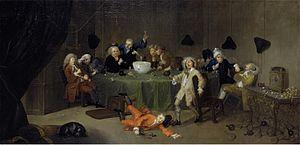
Le binge drinking, beuverie express ou hyperalcoolisation rapide est un mode de consommation excessif de boissons alcoolisées sur une courte période de temps, par épisodes ponctuels ou répétés.